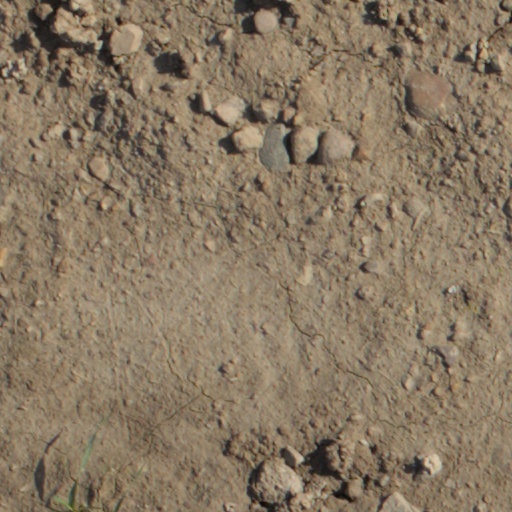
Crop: wheat